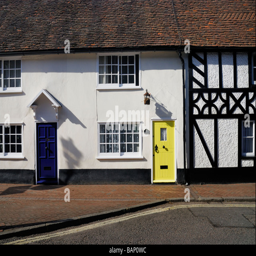
traditional buildings in the center of town